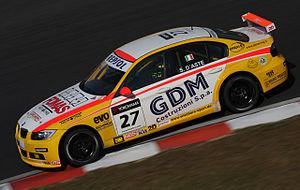
Wiechers-Sport est une écurie de course automobile allemande basée à Nienburg/Weser et fondée en 1999 pour participer aux compétitions de voitures de tourisme.